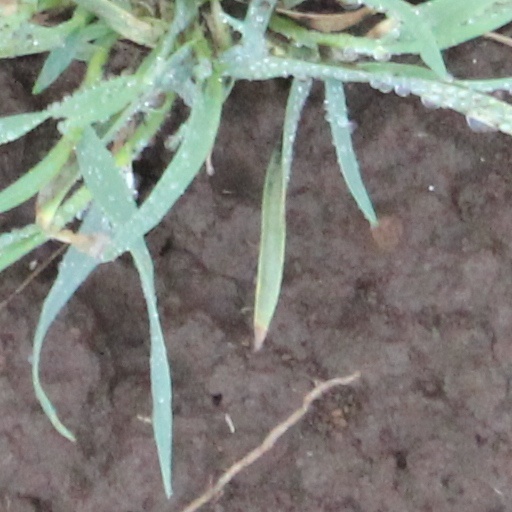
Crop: wheat